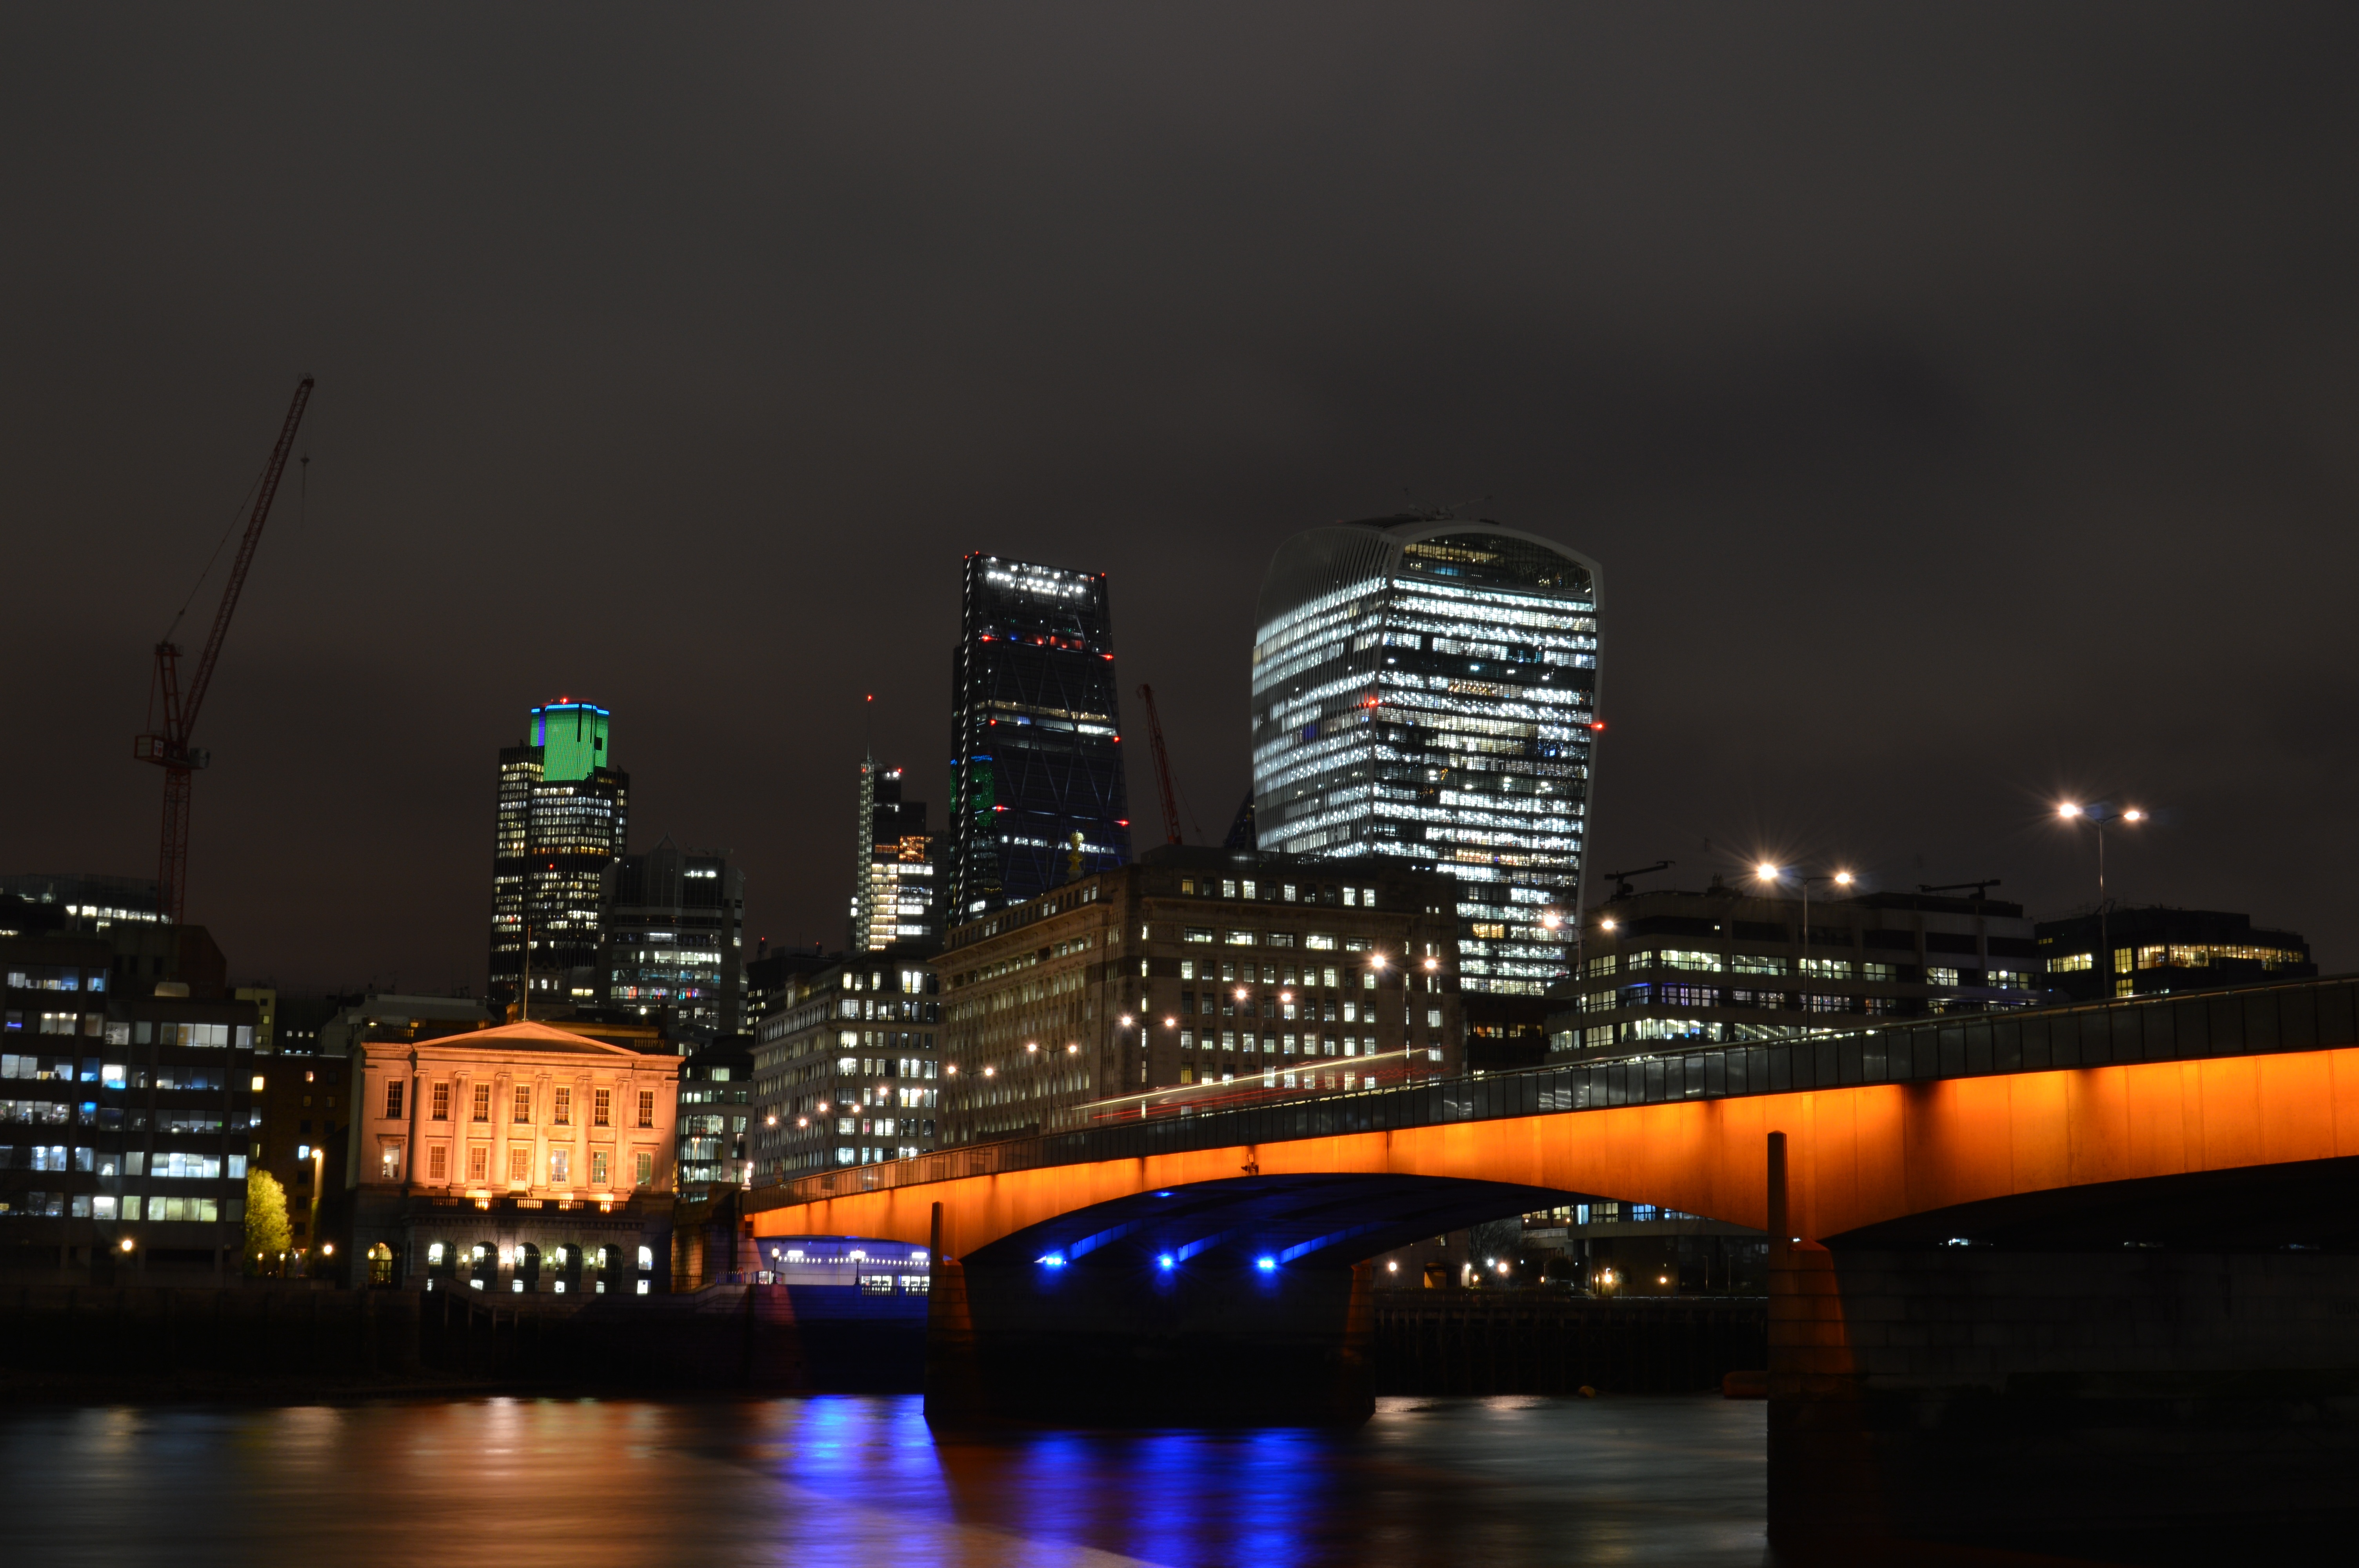
horizon, light, architecture, bridge, skyline, night, building, city, skyscraper, urban, river, cityscape, downtown, dusk, evening, reflection, landmark, uk, england, london, metropolis, urban area, human settlement, metropolitan area